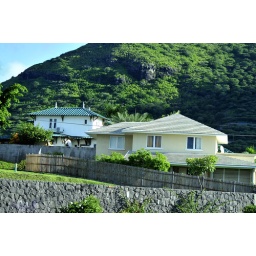
The house near the lion mountain